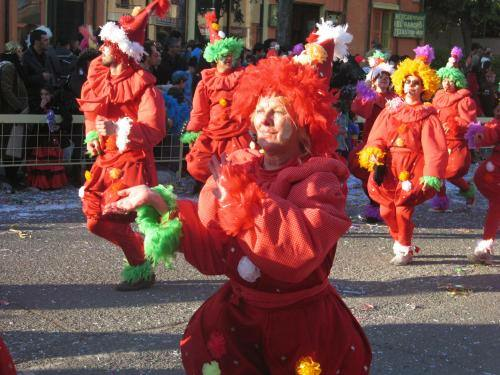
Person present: Yes